List of Golden Scarf recipients

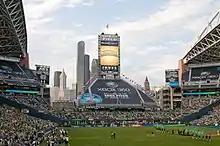
Ceremony before a Sounders match

The Golden Scarf is awarded by Seattle Sounders FC to "honor members of [the Seattle] community who are either part of the soccer scene or have done remarkable things for society in Seattle." It was renamed in honor of former majority owner Joe Roth in 2019.